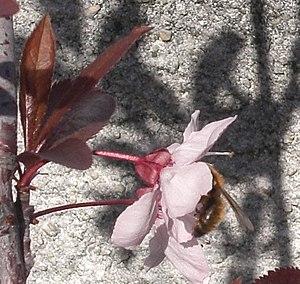
Le genre Prunus regroupe plus de 200 espèces d'arbres et arbustes de la famille des Rosacées, dont beaucoup sont cultivées pour leurs fruits ou pour leur valeur ornementale. Certaines espèces ornementales n'ayant pas de nom commun sont simplement appelées « prunus ».